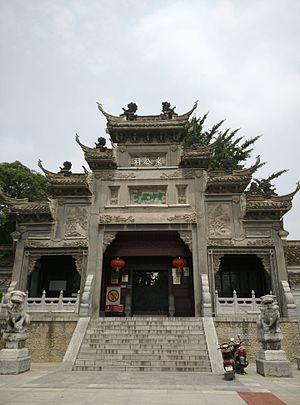
Le district de Fancheng est une subdivision administrative de la province du Hubei en Chine. Il est placé sous la juridiction de la ville-préfecture de Xiangfan.